Platinum, Alaska

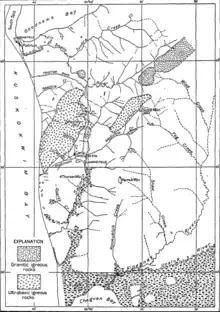
Platinum, Alaska, geologic map showing the location of creeks associated with platinum placer deposits.

In 1926, Walter Smith, an Eskimo, discovered what he thought was "white gold" at the mouth of Fox Gulch, a tributary of Platinum Creek. Samples sent to the United States Bureau of Mines in Fairbanks determined it was actually platinum. In 1928, Charles Thorsen discovered platinum in Clara Creek, while Edward St. Clair discovered platinum in Squirrel Creek. Consolidation of the subsequent mining claims resulted in Goodnews Bay Mining Co. and Clara Creek Mining Co. becoming the major operators mining these placer deposits containing 60 per cent platinum and 22 percent iridium. The largest nugget was found on Squirrel Creek and weighed 1.5 ounces. These placers are found in the drainage east of Red Mountain, which is composed of dunite. However, platinum has not been found on the mountain. Goodnews Bay Mining Co. started operating a dragline excavator on Squirrel Creek on August 11, 1934, and on Platinum Creek and Fox Gulch in 1937. The company started operations with a dredge in Nov. 1937. The Clara Creek Mining Co. started mining operations on Clara Creek in 1936. A total of 3000 ounces of platinum metals were recovered from all mining operations between 1927 and 1934, and 18,000 ounces between 1934 and 1937.